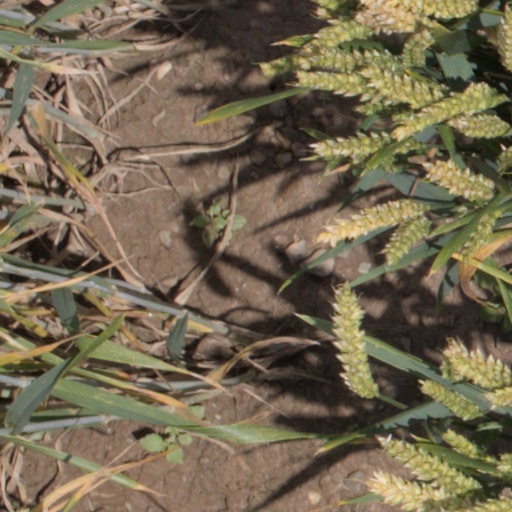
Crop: wheat